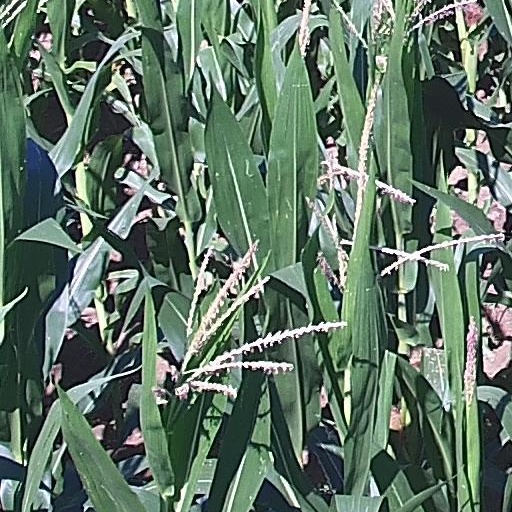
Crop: maize; corn